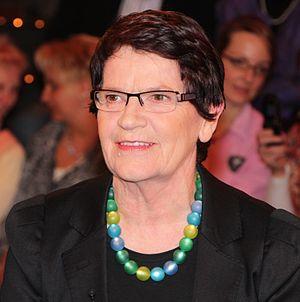
L’investiture du roi Willem-Alexander des Pays-Bas, le 30 avril 2013, a officiellement débuté après l’abdication de sa mère la reine Beatrix, vers 10 heures et 10 minutes du matin, et s’est achevée dans la nuit par des festivités dans tout le royaume.